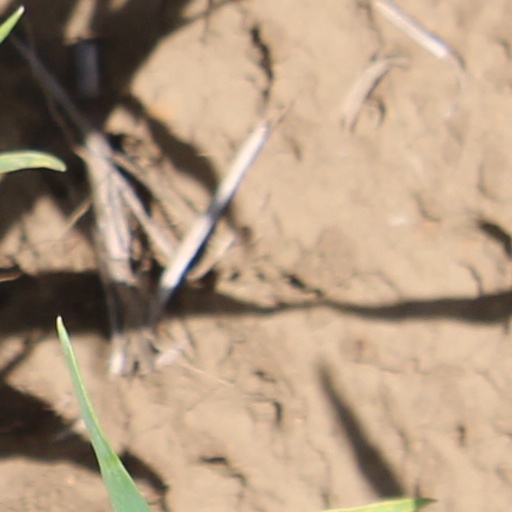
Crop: wheat